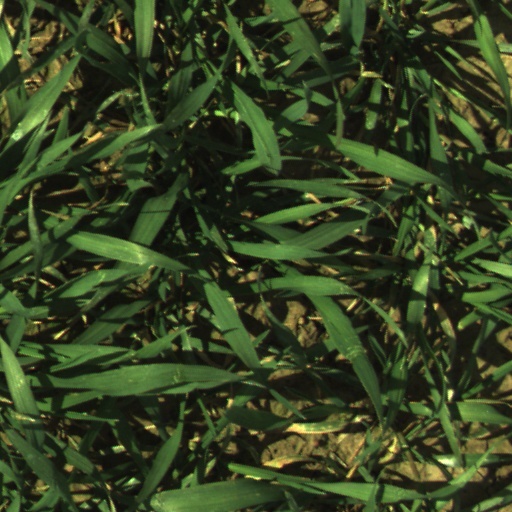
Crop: wheat